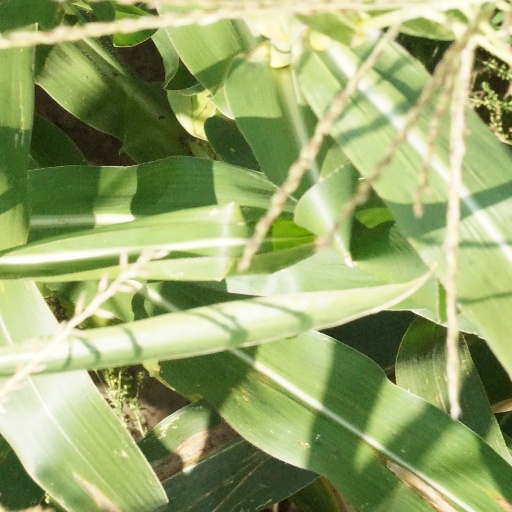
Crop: maize; corn